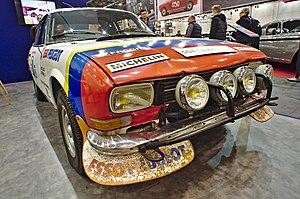
Le Rallye de Côte d'Ivoire Bandama 1980, disputé du 9 au 14 décembre 1980, est la quatre-vingt-septième manche du championnat du monde des rallyes courue depuis 1973, et la douzième et dernière manche du championnat du monde des rallyes 1980.